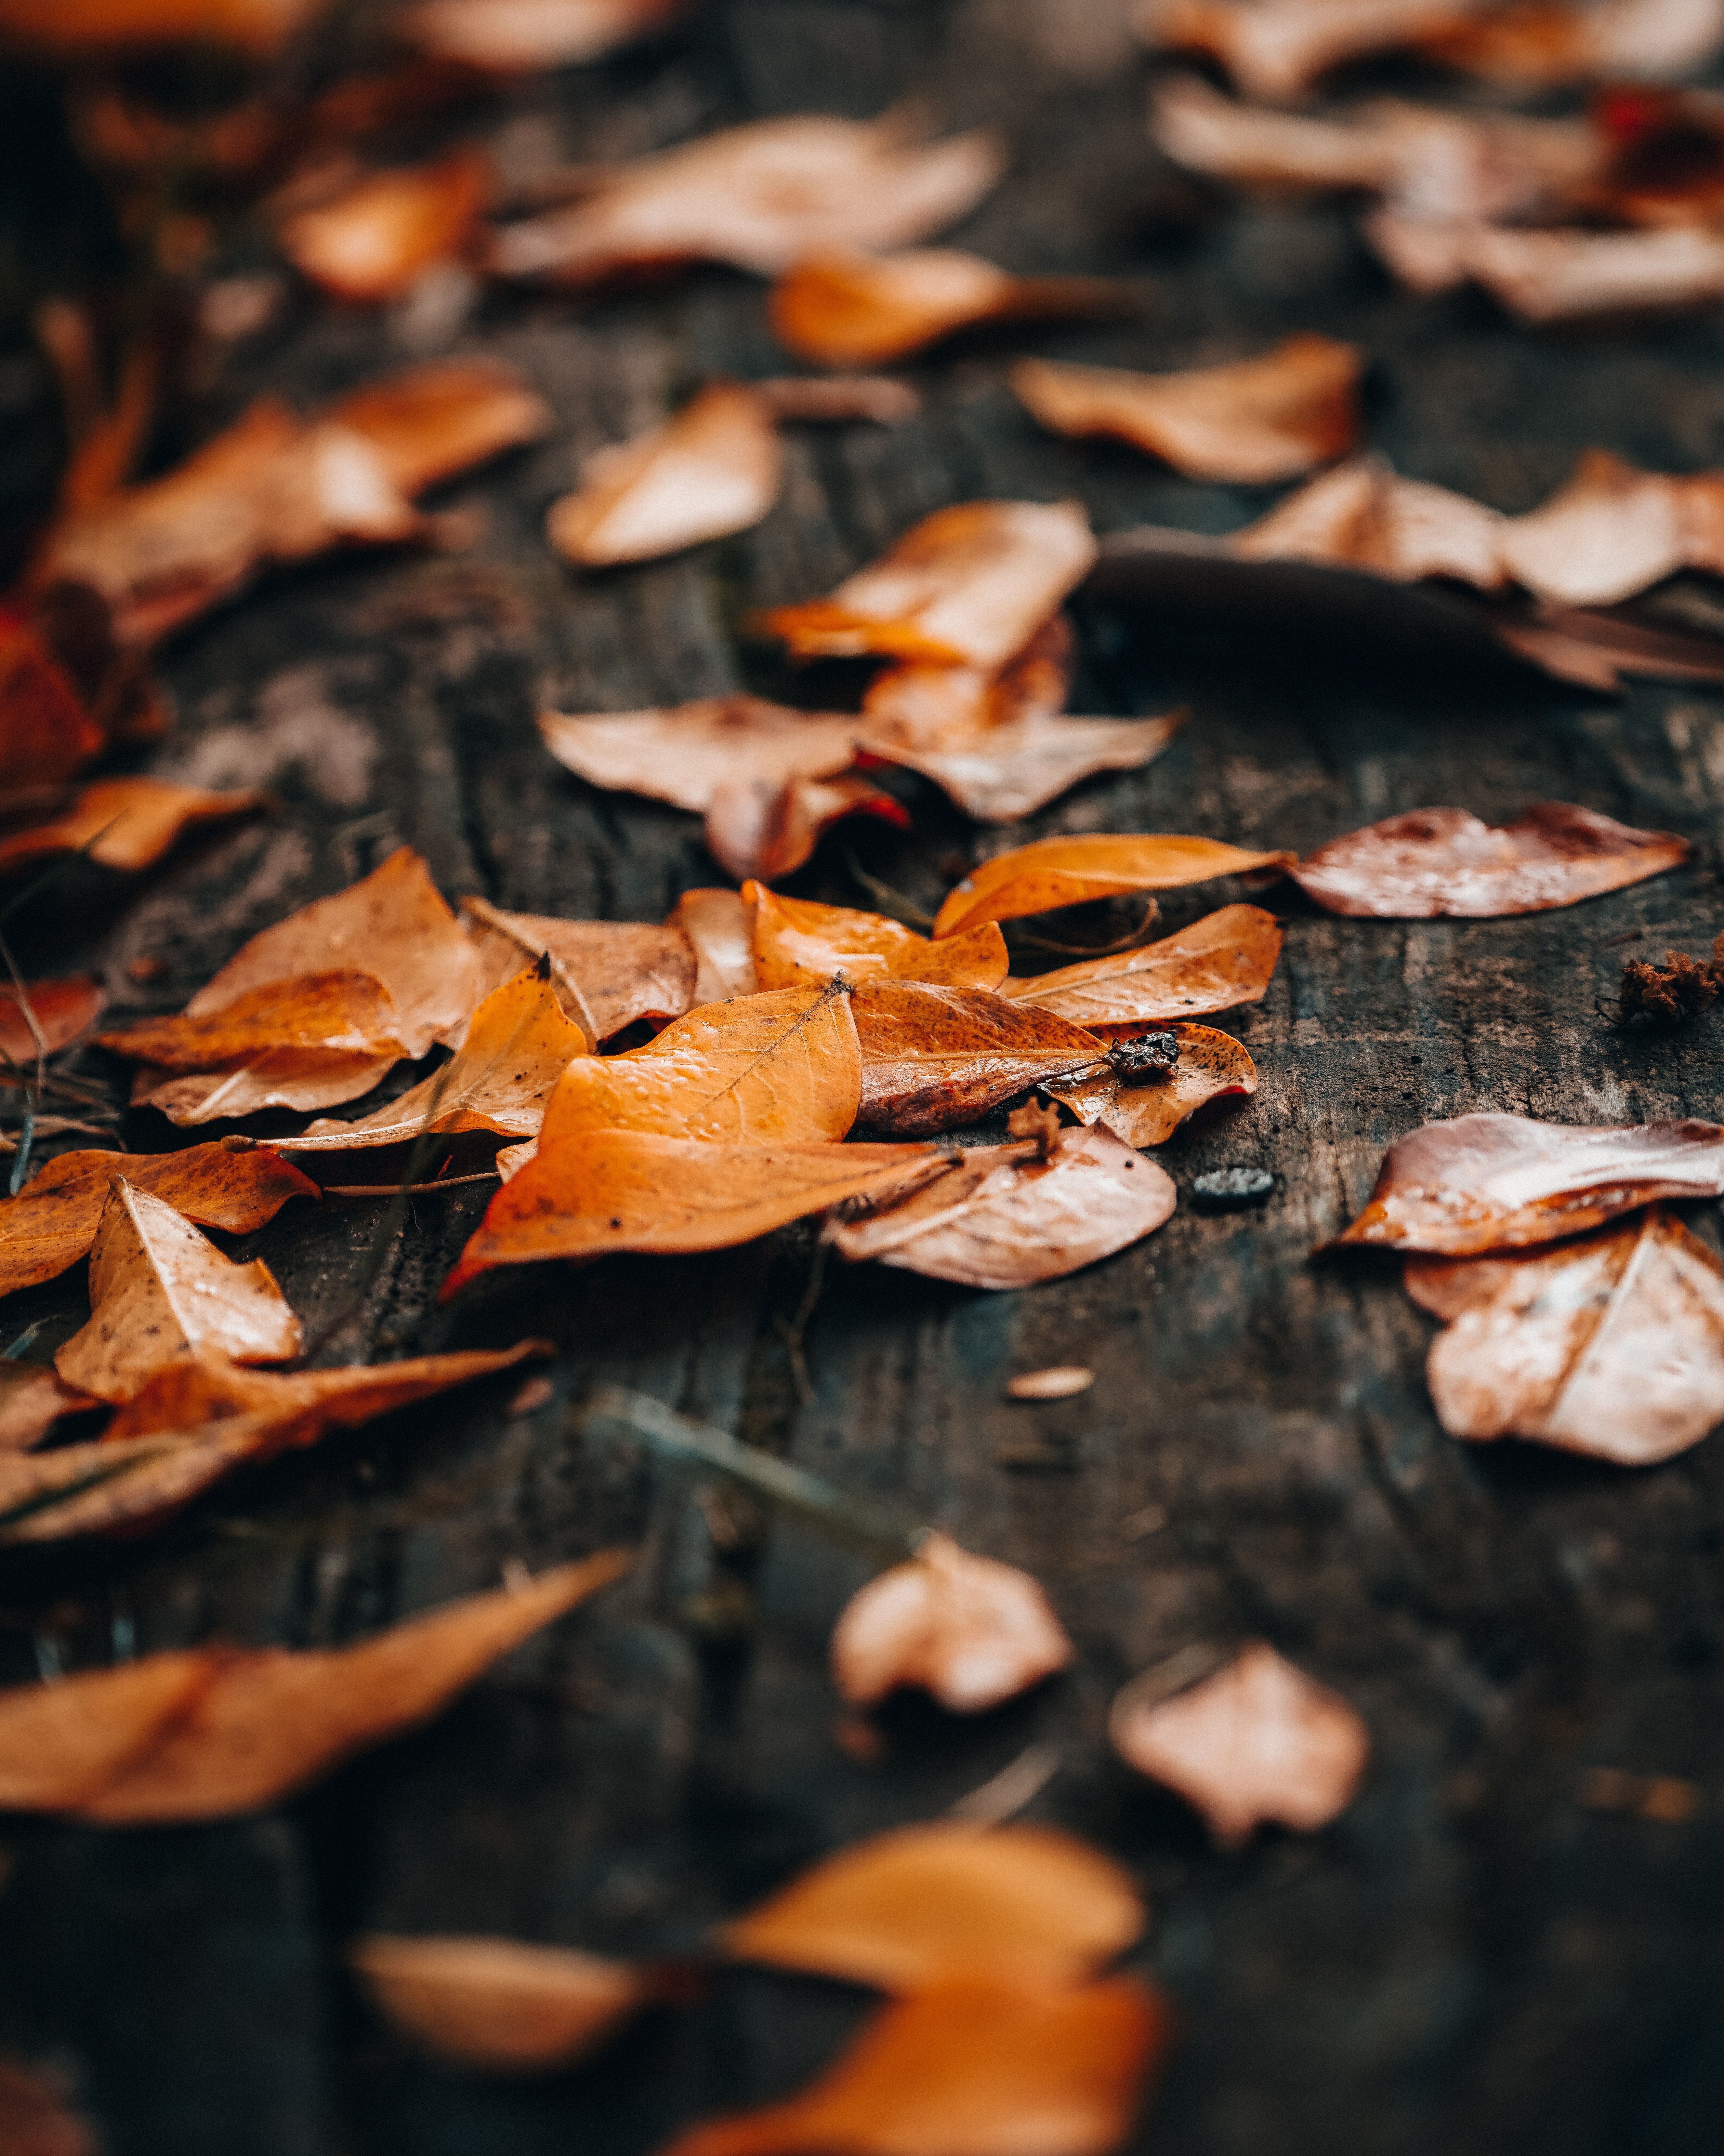
natural, wood, orange, natural landscape, deciduous, Tints and shades, trunk, twig, event, close up, liquid, soil, metal, groundcover, still life photography, autumn, landscape, grass, shadow, pattern, plant stem, rock